Gebze Teknik Üniversitesi–Fatih railway station

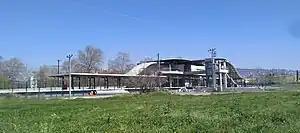

Gebze Teknik Üniversitesi–Fatih station is a station on the Marmaray commuter rail line in Gebze, Turkey. The station, along with Çayırova, is situated inside the Gebze Technical University campus. Commuter rail service resumed on 13 March 2019.